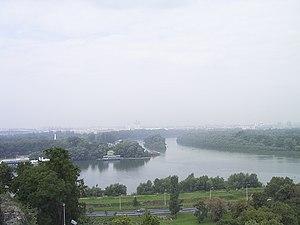
La Serbie /sɛʁ.bi/, en forme longue la république de Serbie, en serbe : Srbija /sř̩.bi.ja/ et Republika Srbija, en serbe en écriture cyrillique : Сpбија et Република Сpбија, est un État des Balkans occidentaux et de l’Europe du Sud, parfois située en Europe centrale ; son régime politique est de type démocratie parlementaire monocamérale. La Serbie est frontalière de la Roumanie à l'est-nord-est, de la Bulgarie au sud-est, de la Macédoine du Nord au sud-sud-est, du Kosovo au sud, du Monténégro au sud-ouest, de la Bosnie-Herzégovine à l'ouest, de la Croatie au nord-ouest et de la Hongrie au nord-nord-ouest. Sa capitale est Belgrade.